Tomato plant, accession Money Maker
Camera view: tilt-top (135 deg); turntable rotation: 270 degrees
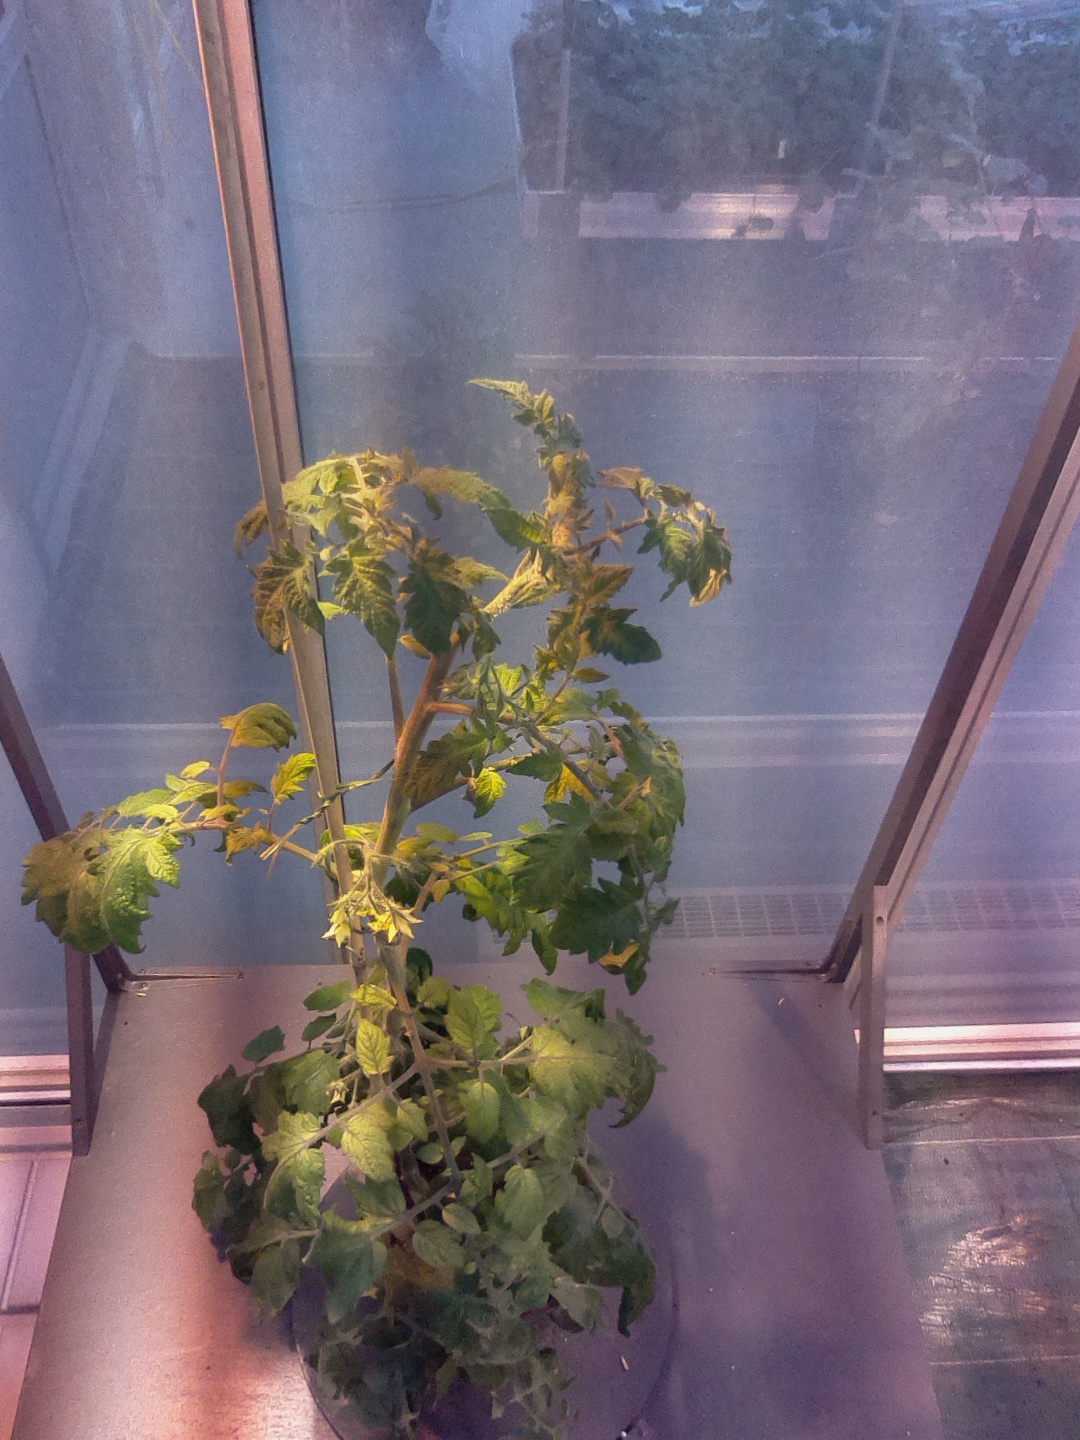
BBCH growth stage 68: Full flowering, 80%-90% of flowers open, more petals falling